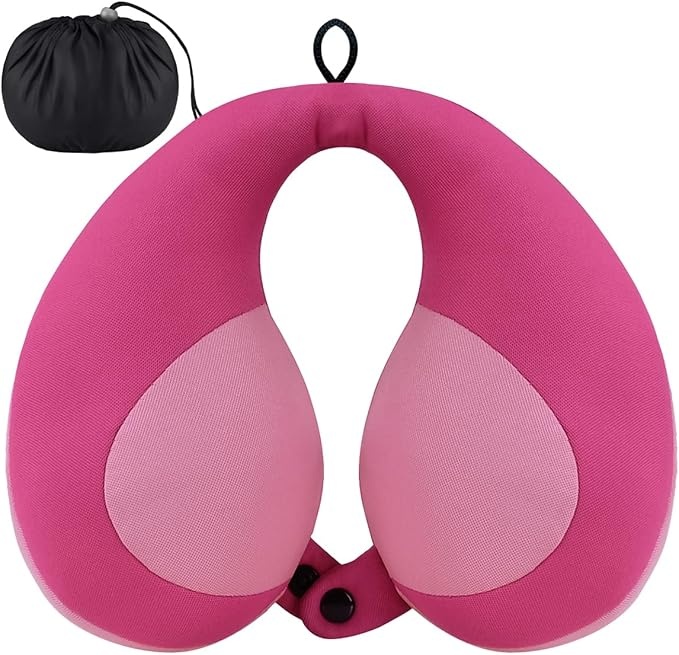
INFANZIA Kids Chin Supporting Travel Neck Pillow, Helps Support Head and Neck, Comfortably Designed for Head, Neck, and Chin Support - Gifts for Toddler/Child/Kids, Pink
About This 【Breathable Fabric】:The surface of the cloth is like a honeycomb, which is more breathable,dry. Not easy to deformation, no pilling, 100% washable 【Original Design】:Bilateral Thickened and widened, full support in side rear, thin in the neck pillow back so that it can helps Support Head and Neck. INFANZIA kids travel pillow with SNAP and BUCKLE, you can hang on any hooks or secure to a bag, suitcase, backpack or luggage without taking up extra space 【360° Comfortable Care】:360° full support, this travel pillow can better fix your kids’ neck, provides comfortable support for the neck during travel 【Adjustable Snap Button】:The toddler neck pillow with Snap Button to STOP the Head from Falling Forward and Offers chin, neck and entire head support. Great for car rides and plane trips 【100% Lifetime Guarantee】:Your satisfaction is our top priority, return for ANY REASON lifetime from purchase. Simply request return via Amazon and we will refund the full purchase amount. Buy without risk Overview Brand : INFANZIA Special Feature : Breathable, Lightweight, Portable Color : Pink Size : Child-Size Fill Material : Cotton、Foam
Brand: INFANZIA
Category: Health & Beauty > Personal Care > Sleeping Aids > Travel Pillows